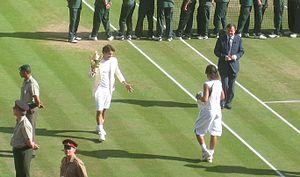
Résultats détaillés de l'édition 2006 du tournoi de tennis professionnel de Wimbledon qui est disputée du 26 juin au 9 juillet 2006.